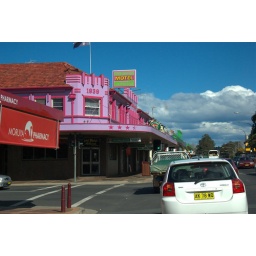
The home of the granite of the Sydney Harbour Bridge. The pink Hotel Monarch in Moruya NSW